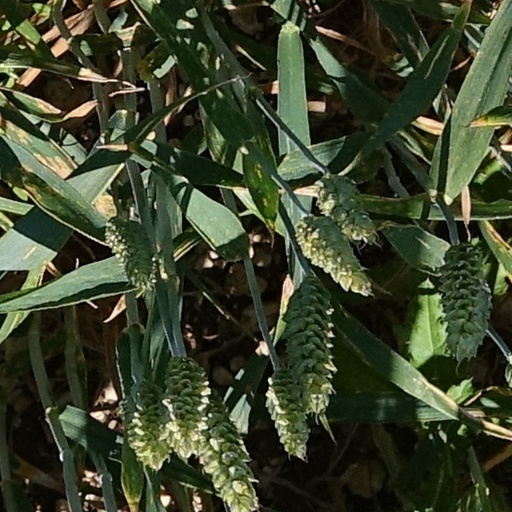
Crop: wheat